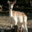
Label: deer